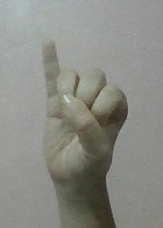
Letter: meem